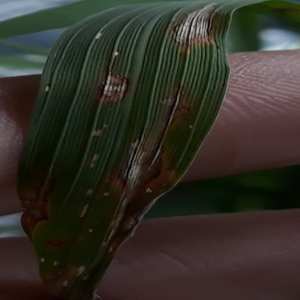
Disease: Blast